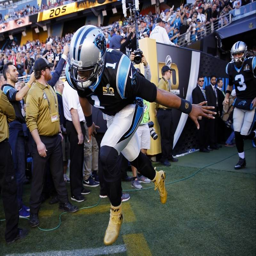
american football player runs onto the field before the football game against sports team .